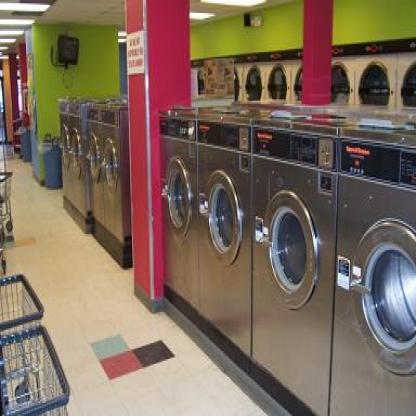
Scene: Indoor